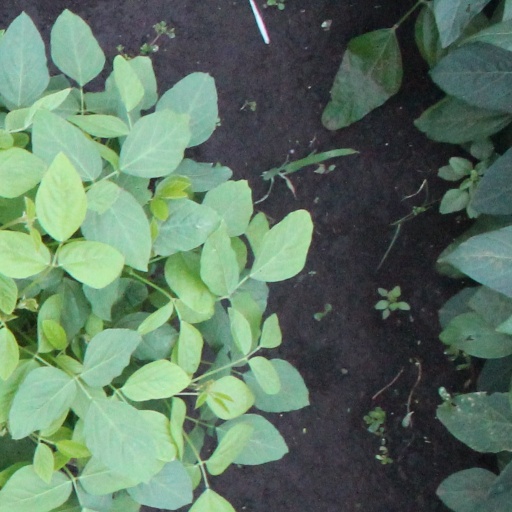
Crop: soybean